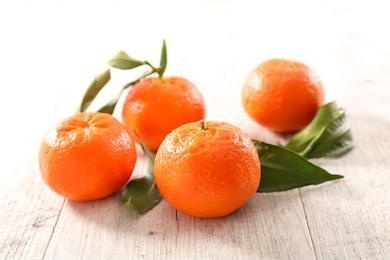
Label: mandarine